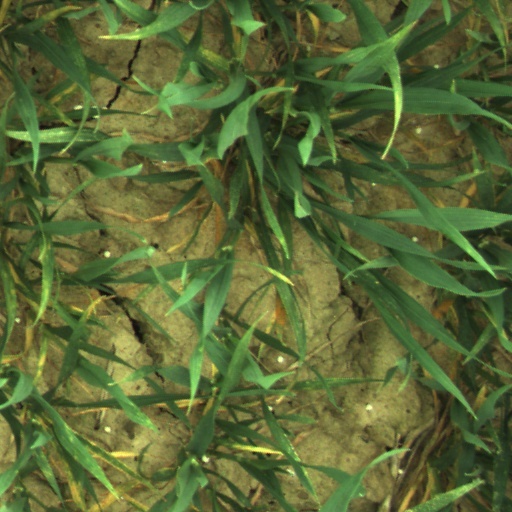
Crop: wheat